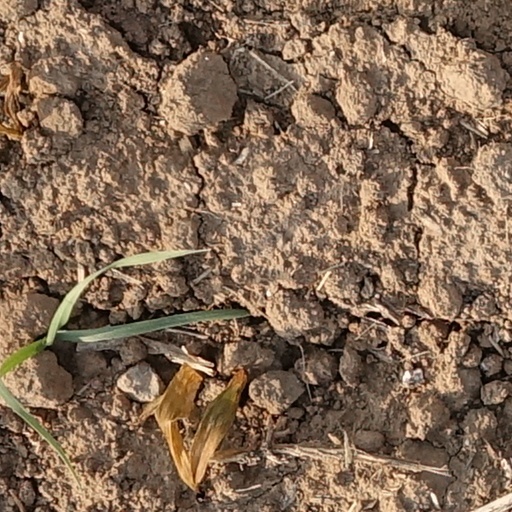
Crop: wheat